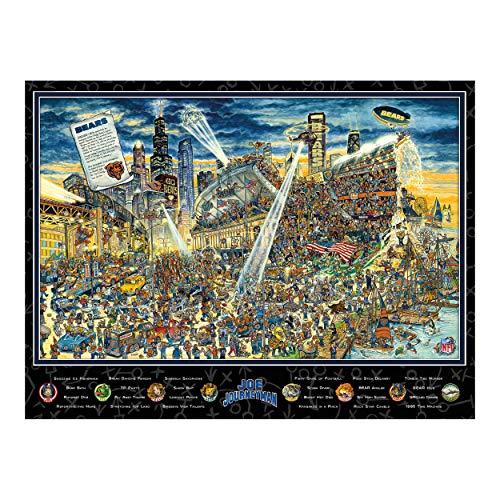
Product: NFL Chicago Bears Joe Journeyman Puzzle - 500-piece
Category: Sports & Outdoors | Fan Shop | Toys & Game Room
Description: Find Joe Journeyman - Our popular search and find games show off your teams’ stadium surrounded by the fans and popular landmarks.
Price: Total price: